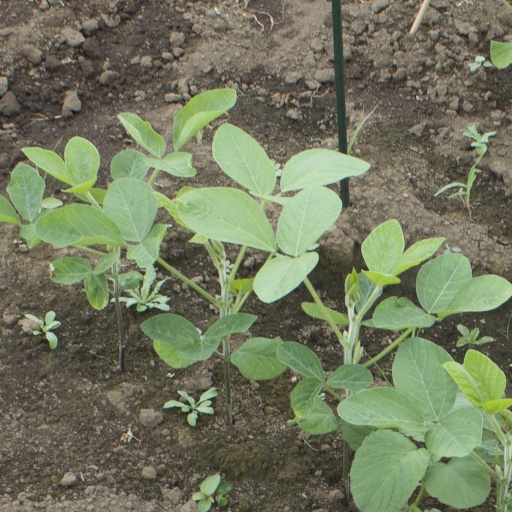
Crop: soybean